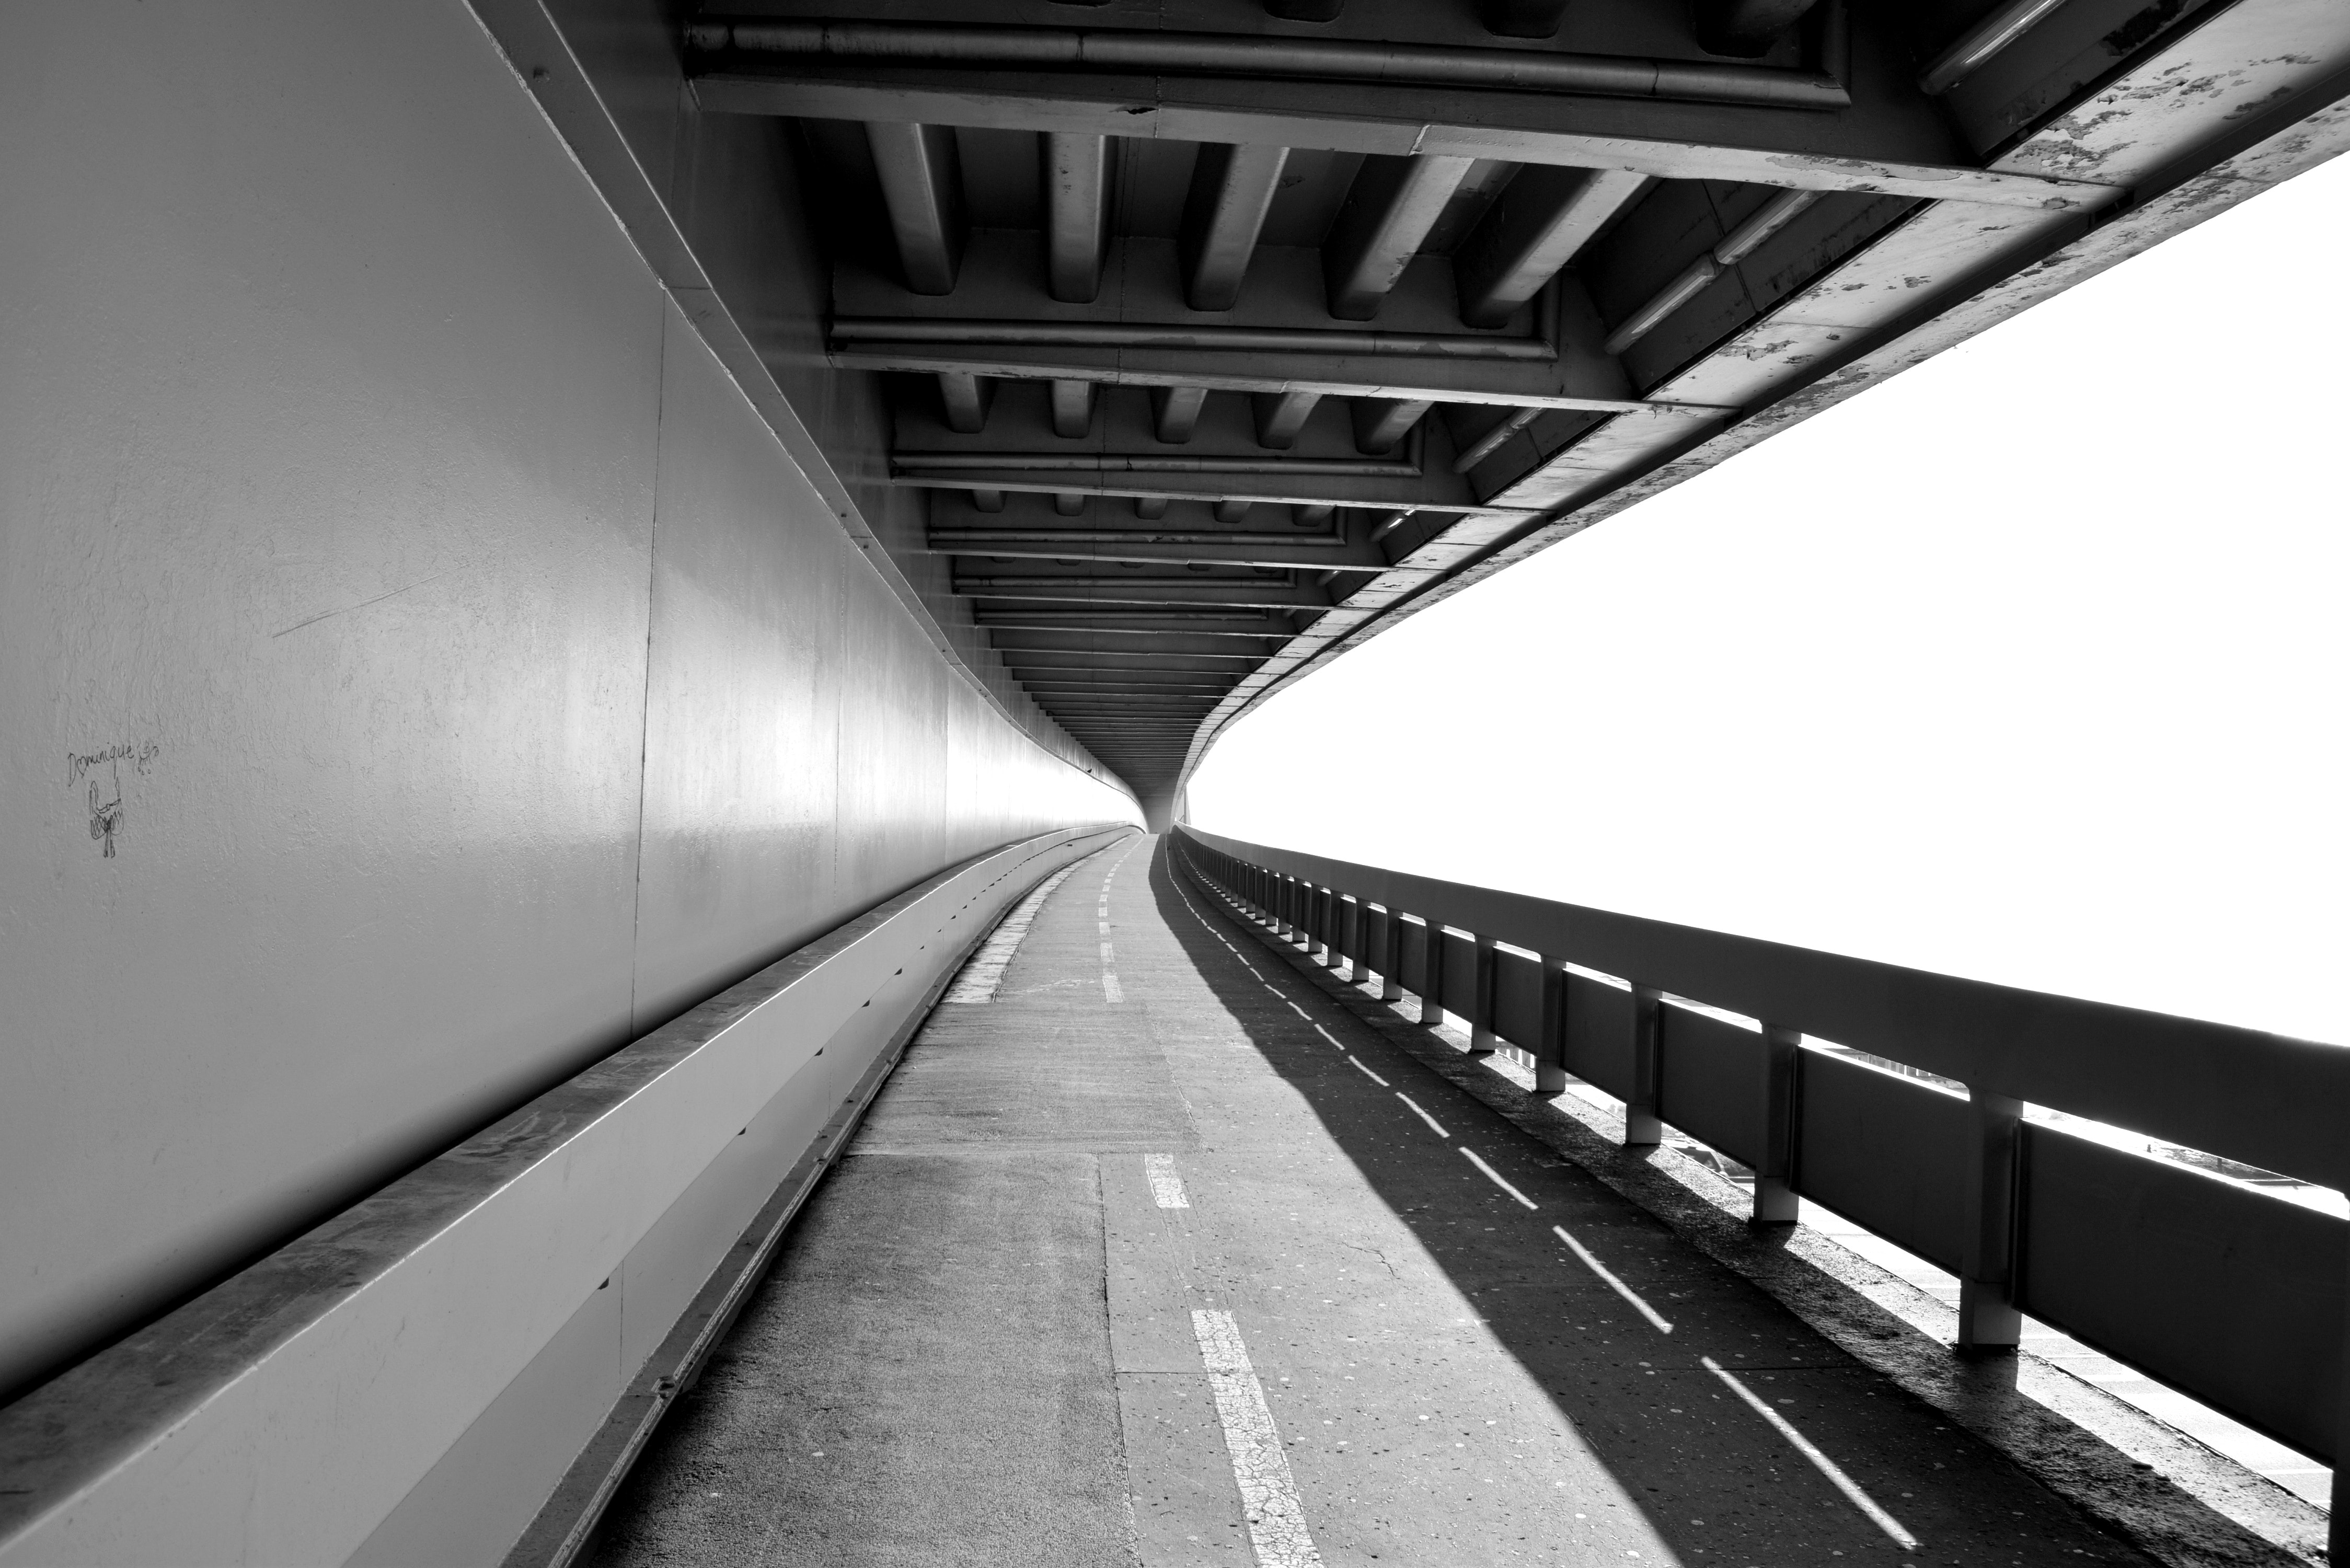
white, black, black and white, monochrome, monochrome photography, architecture, line, metropolitan area, transport, symmetry, infrastructure, urban area, photography, road, parallel, bridge, building, stock photography, nonbuilding structure, style, thoroughfare, fixed link, metal